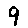
Label: 9